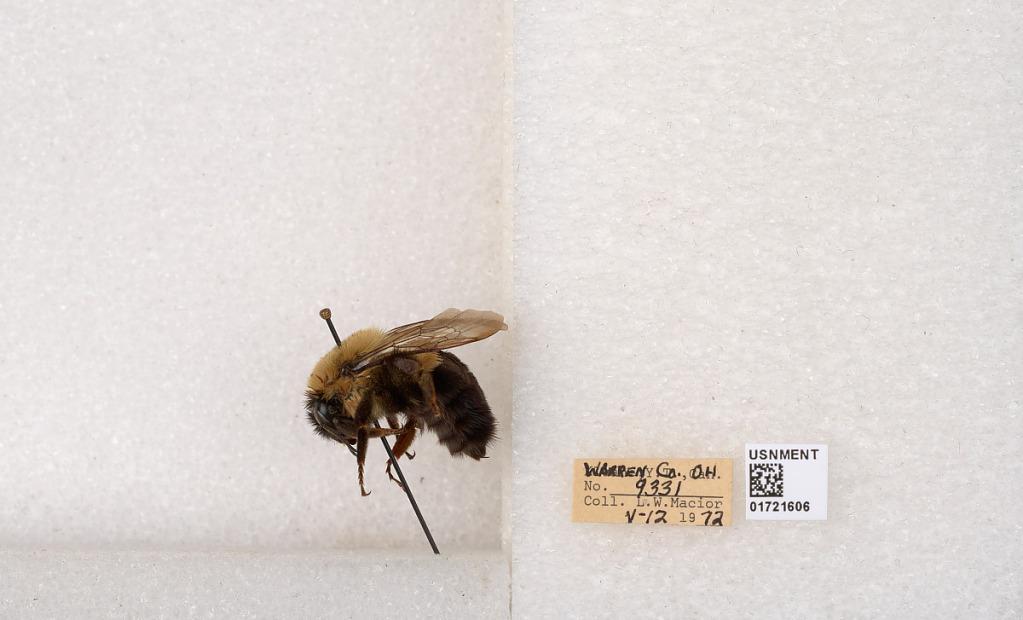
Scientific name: Bombus impatiens Cresson
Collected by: L. Macior
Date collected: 1972-5-12
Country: United States
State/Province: Ohio
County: Warren
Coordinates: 39.4276, -84.1668